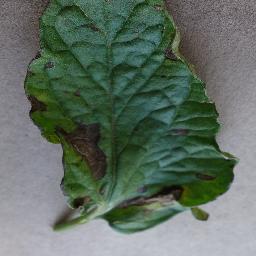
Label: Tomato___Early_blight